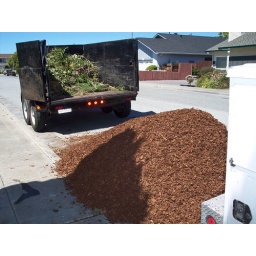
3:00 - trailer to put trimmings plus tan bark to be placed in all flower beds and boxes